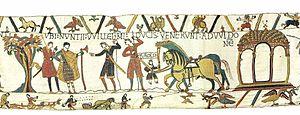
Turold de Fécamp est un prélat du XIᵉ siècle. Il est successivement abbé de Malmesbury, puis de Peterborough.